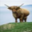
Label: cattle